Pernessa C. Seele

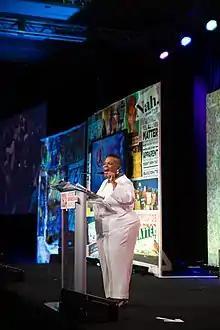
Seele in 2015

Pernessa C. Seele (born October 15, 1954) is an American immunologist and interfaith public health activist. Seele is the CEO and founder of Balm in Gilead, Inc., a religious-based organization that provides support to people with AIDS and their families, as well as working for prevention of HIV and AIDS. In 1989, she initiated the Harlem Week of Prayer, with 50 churches, synagogues and mosques participating. This became an annual event and organizing force for the religious community to respond to the AIDS crisis.